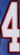
Number: 4